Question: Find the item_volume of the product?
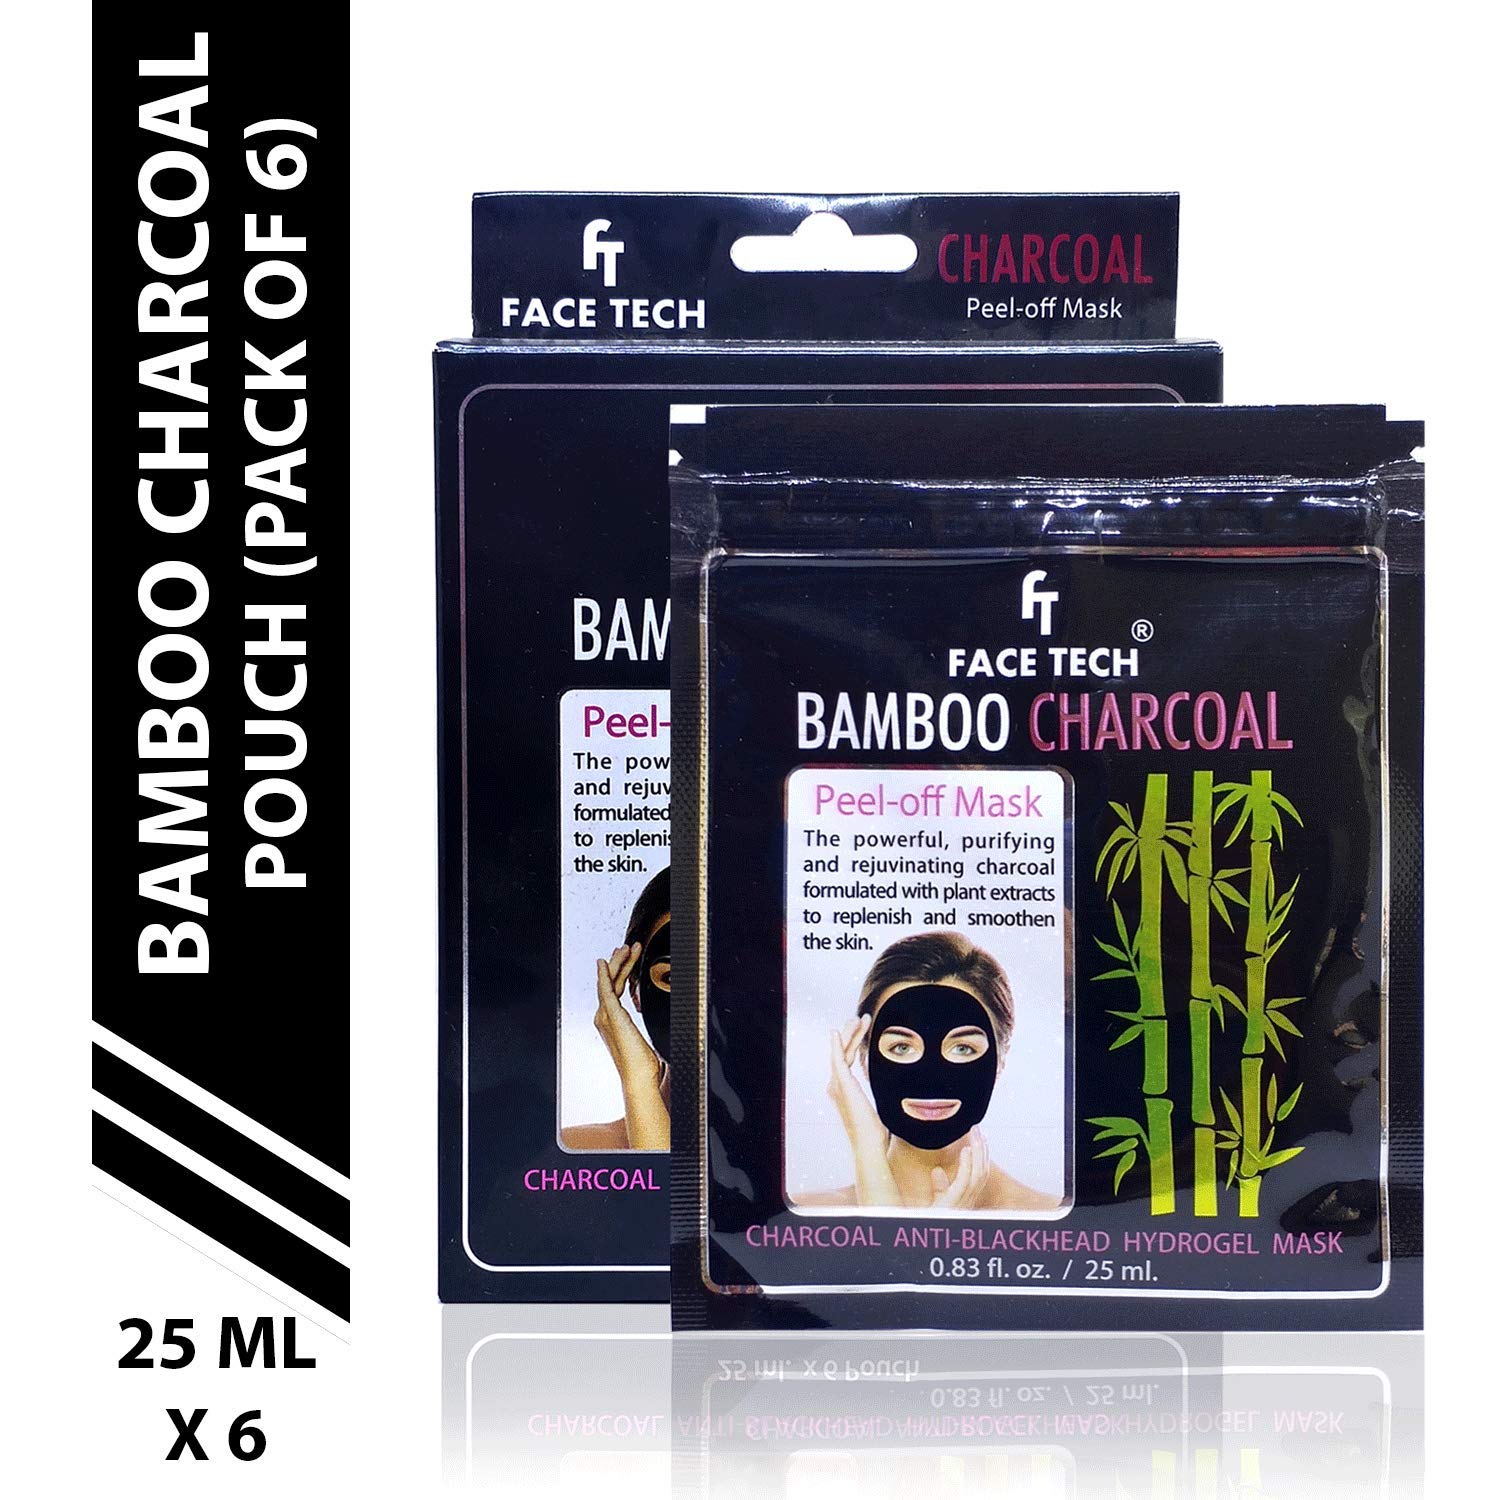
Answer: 0.83 fluid ounce